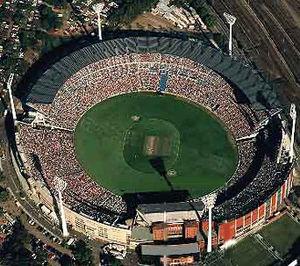
La Coupe du monde de cricket, en anglais ICC Cricket World Cup, est une compétition de cricket masculin disputée au format One-day International. La première édition de la Coupe du monde a lieu en 1975, en Angleterre, soit deux ans après la première Coupe du monde de cricket féminin. Elle se tient depuis tous les quatre ans.